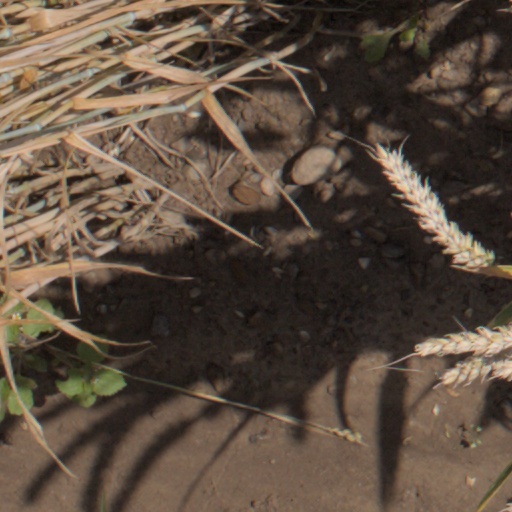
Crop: wheat